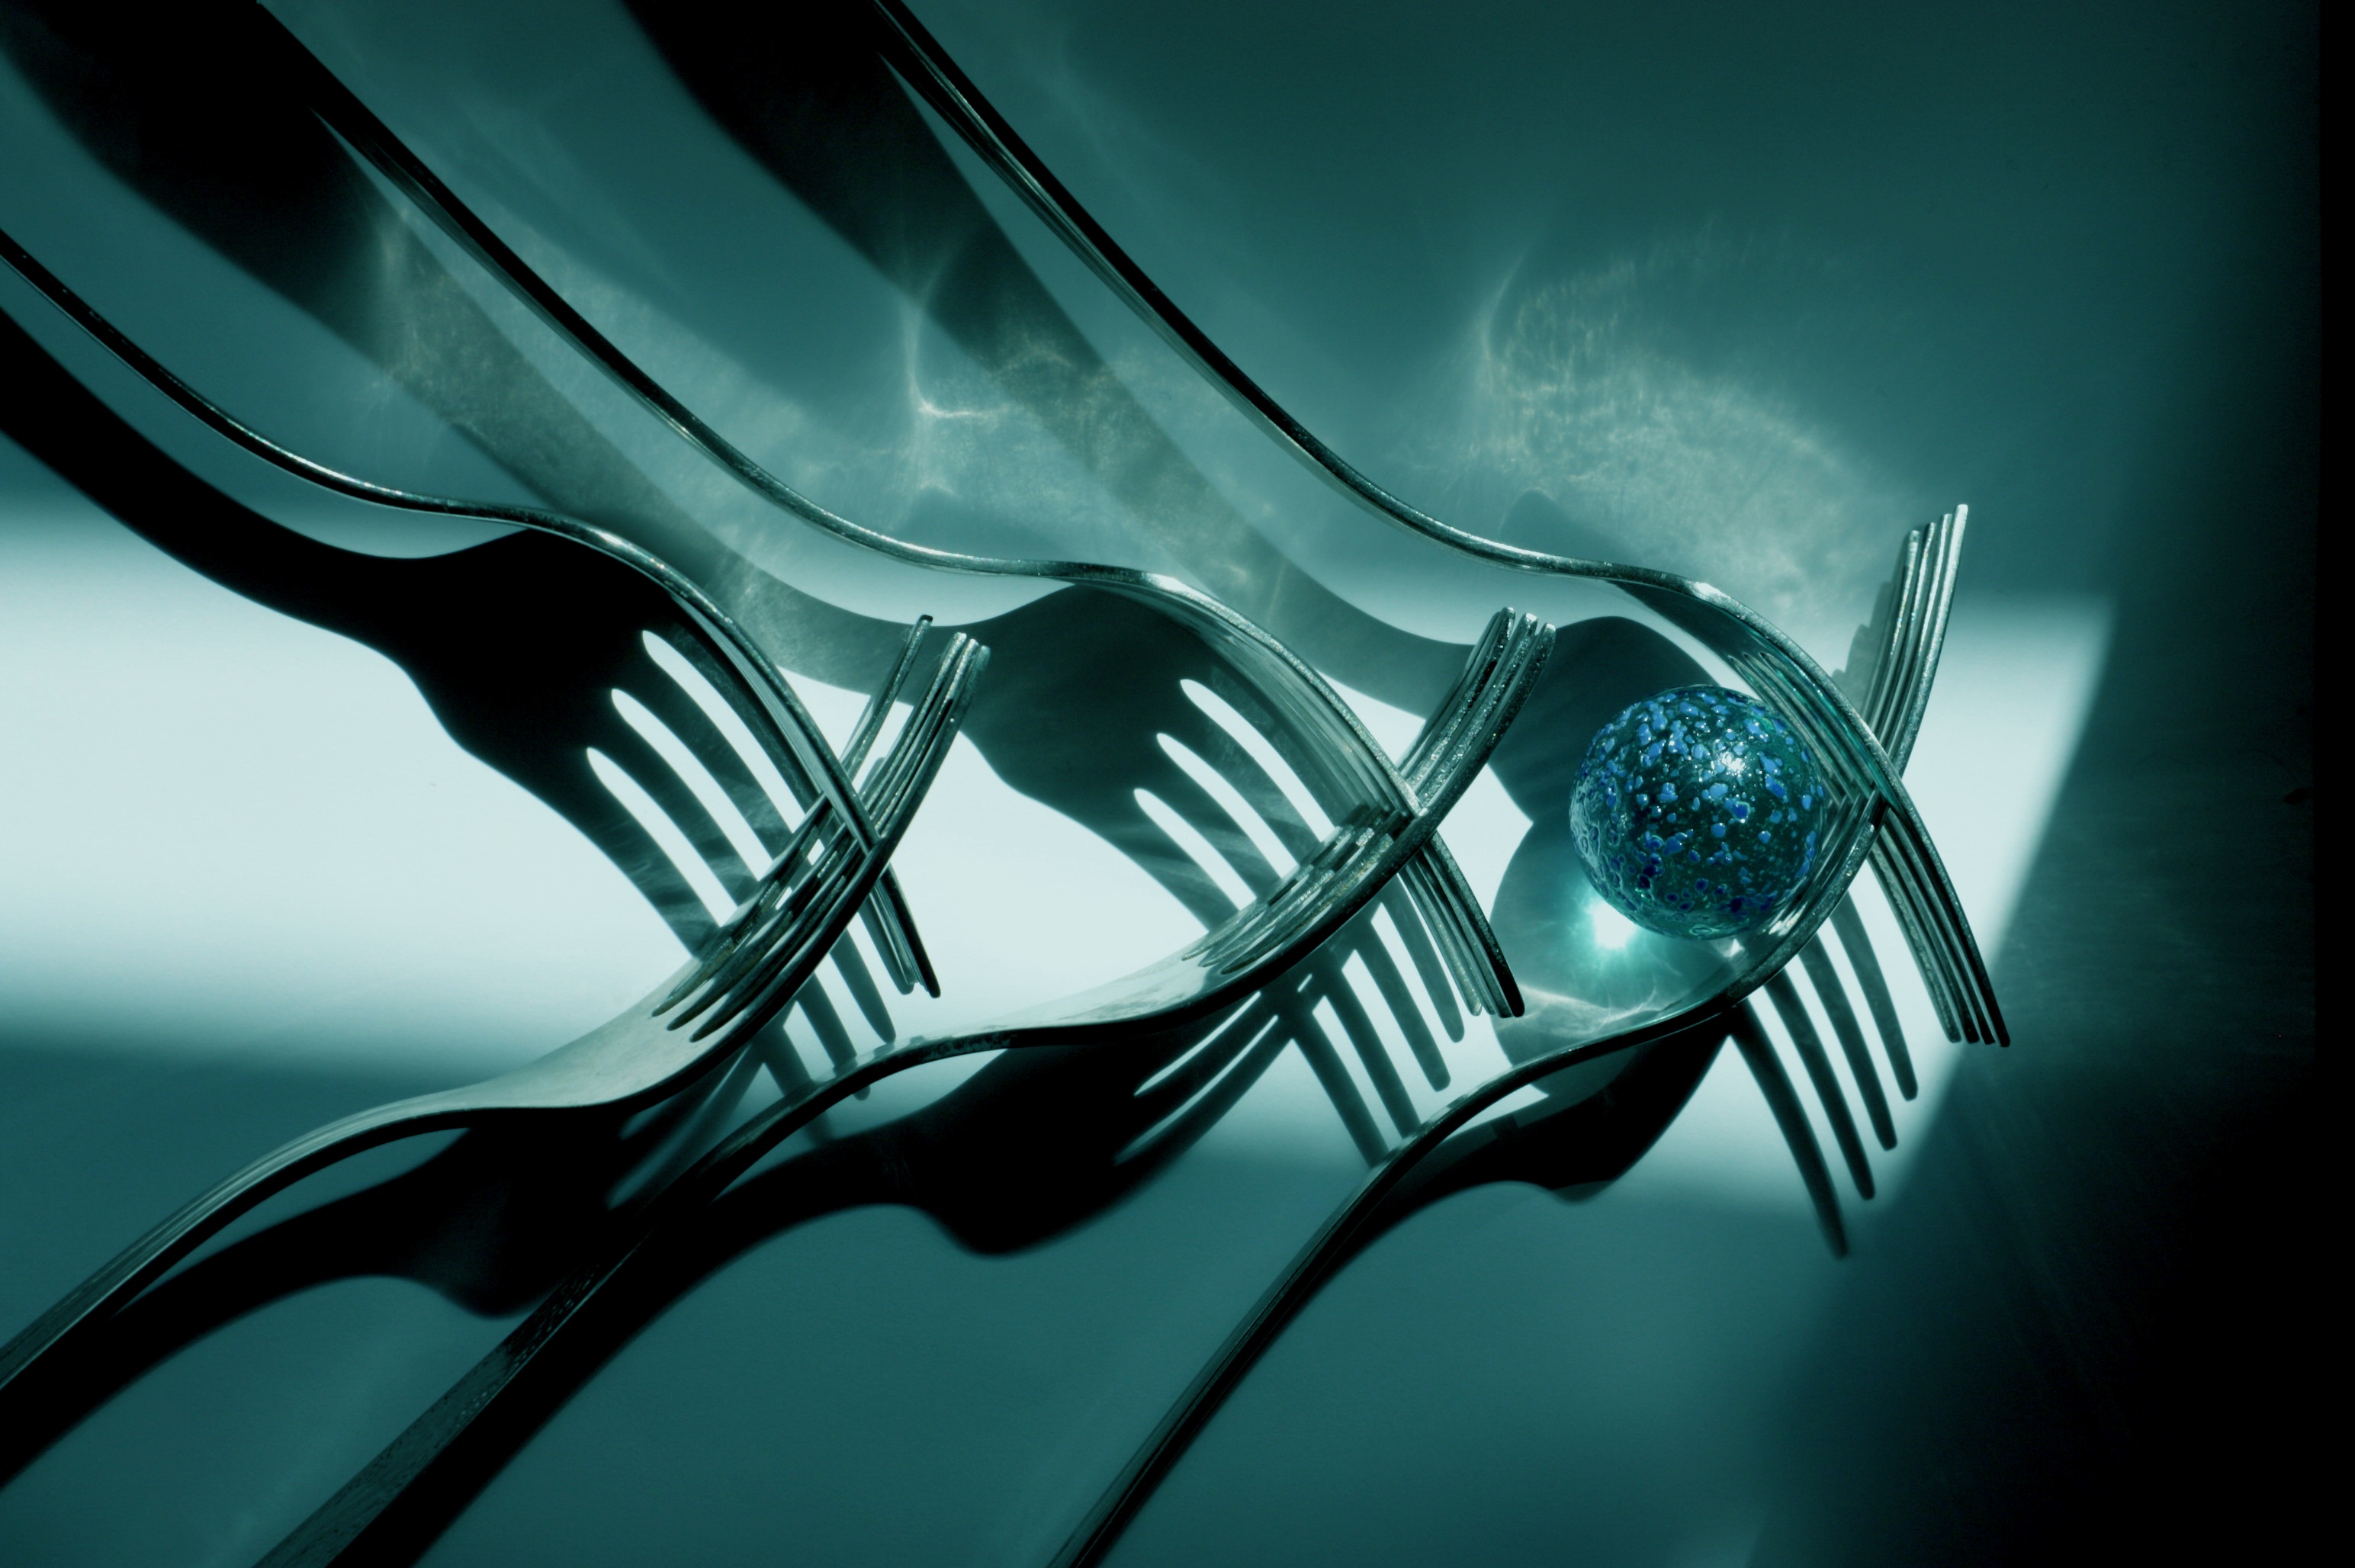
silhouette, utensil, light, glass, blue, monochrome, close up, shadows, illustration, forks, macro photography, still life photography, computer wallpaper